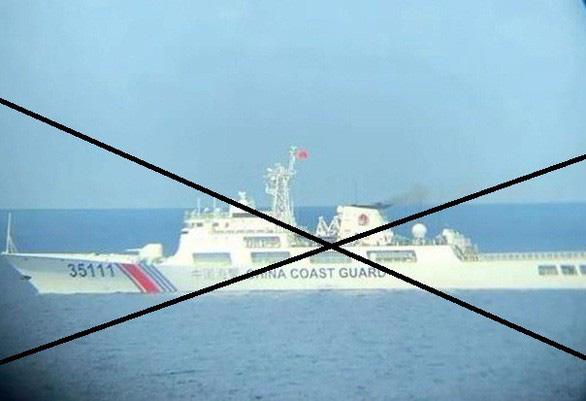
ở trên biển có sự xuất hiện của một con tàu trắng